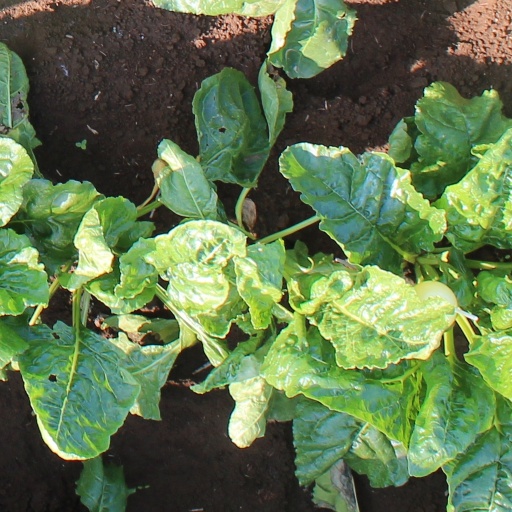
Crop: sugar beet